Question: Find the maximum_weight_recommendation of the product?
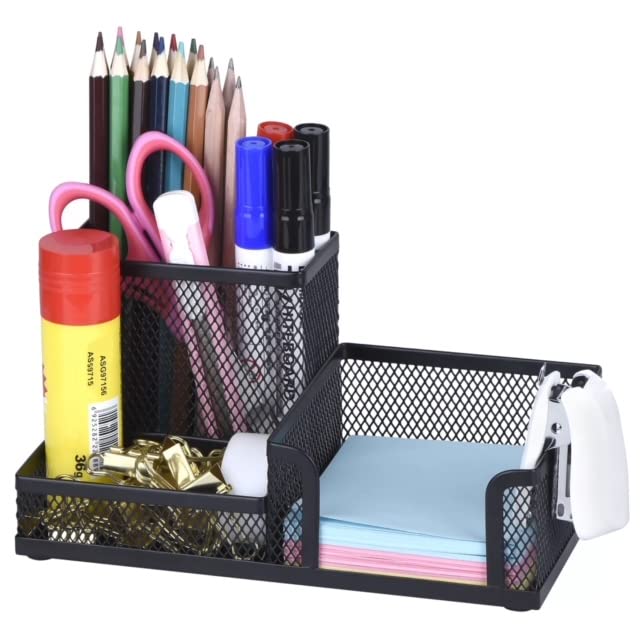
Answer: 36.0 gram